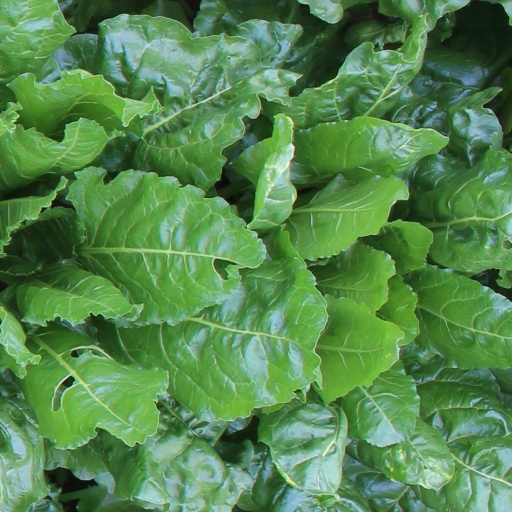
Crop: sugar beet